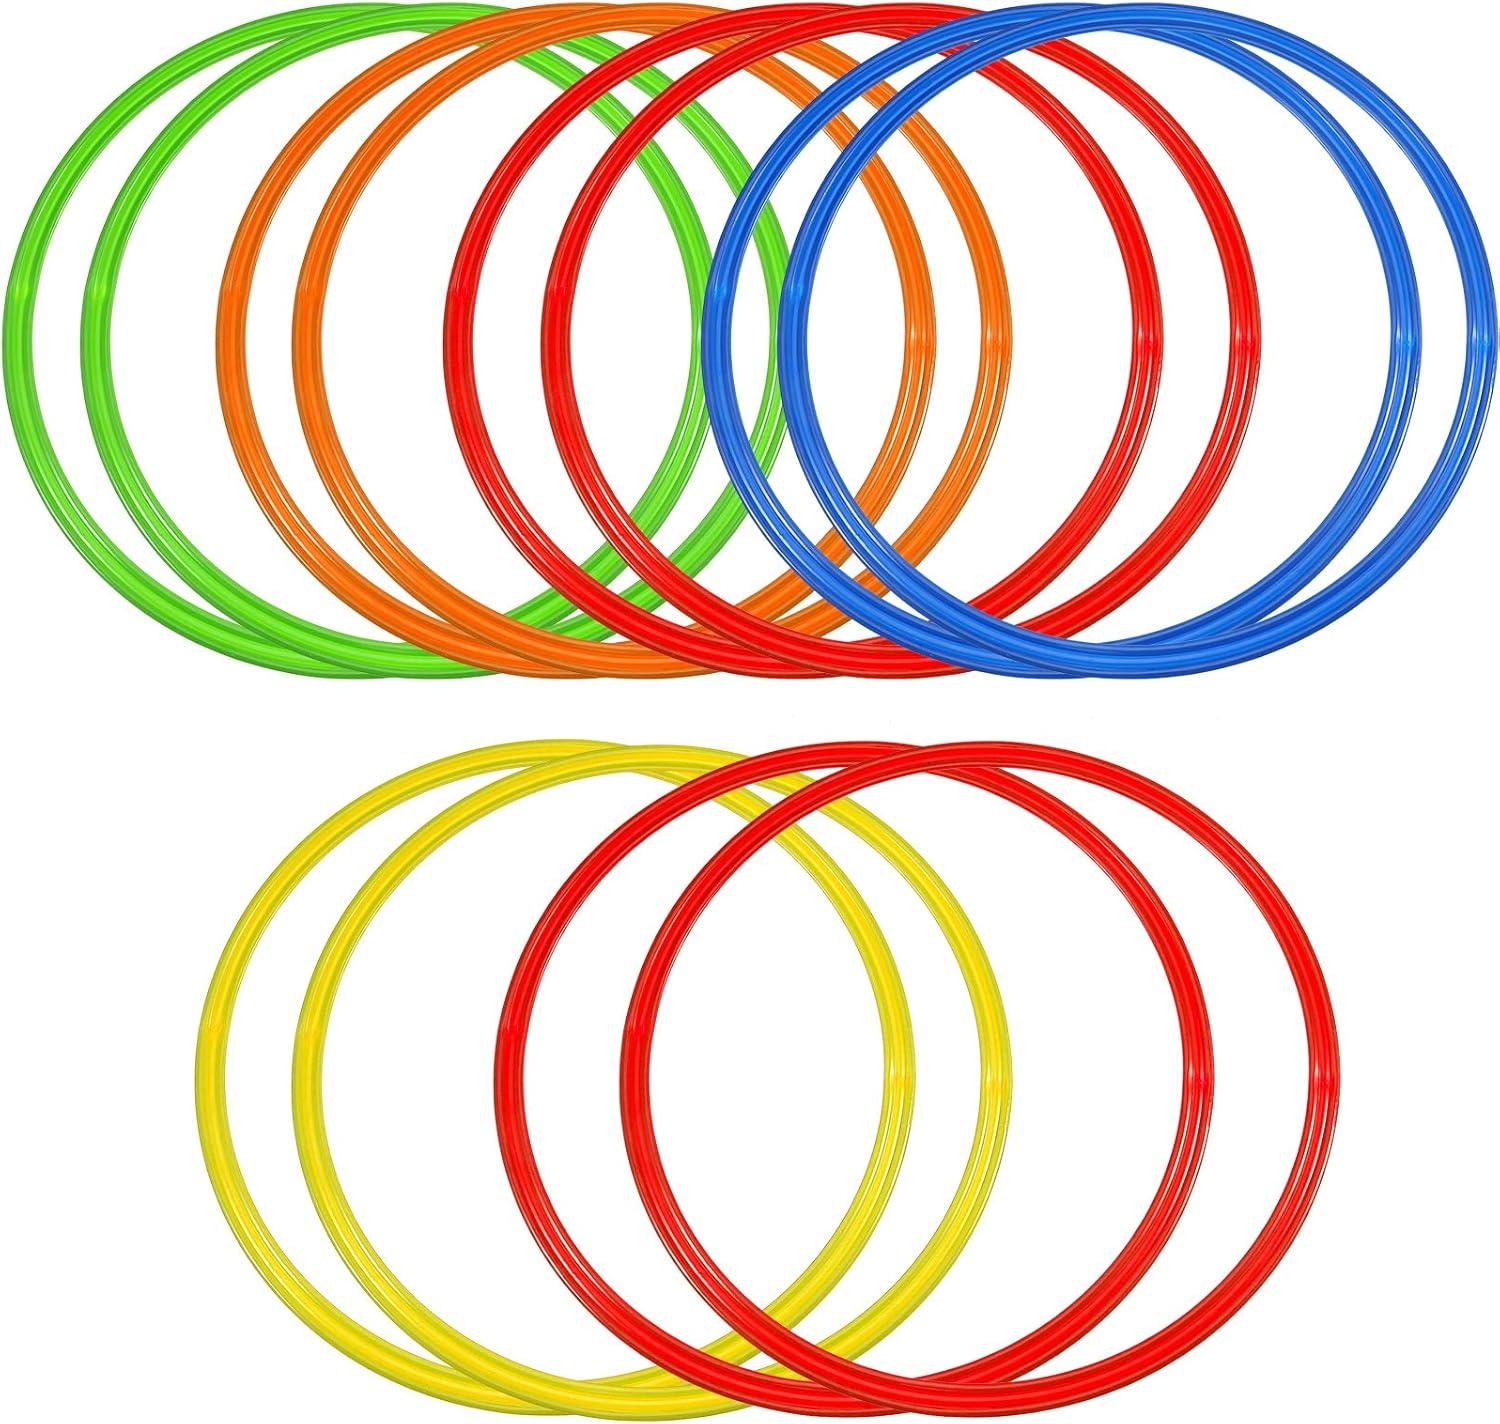
Libima Obstacle Course Ring Set Exercise Hoop Large Hoop Plastic Toys Playground Toys for Gymnastics Practice Party Games Educational Activities Holiday Decor, 5 Colors(12 Pcs,24 Inch)
Overview Material : Plastic Brand : Libima Age Range (Description) : Teen Color : Yellow, Green, Orange, Blue, Red Product Dimensions : 24"L x 24"W About this item 5 Colors to Choose from: you will receive 12 pieces of large plastic rings, they have a total of 5 colors, respectively, yellow, green, orange, blue, red, enough quantity and variety of colors can meet your needs during the party games and daily exercise Large Enough Size: plastic hoops for games are 24 inches in diameter, lightweight and portable, easy to use; In addition, they are flat style, not cylindrical style, so please distinguish them carefully before buying Reliable Material: our exercise hoops for are made of quality plastic, strong, wear resistant and waterproof, not easy to break, deform or fading; The surface is smooth and no burr, skin friendly, so your teens can use them without worry Versatile Tools: these rings for carnival games are versatile and suitable for obstacle training, fitness activities and exercise equipment, and can also be applied as game tools for carnivals, parties, family gatherings and baby showers to bring joy to your guests Multiple Functions: these outdoor exercise rings are ideal for developing and coordinating the bodies of teens, exercising their core strength and making them grow healthier, and this large hoop's stable structure allows it to retain its original shape well after use
Brand: Libima
Category: Toys & Games > Toys > Sports Toys > Fitness Toys > Hula Hoops